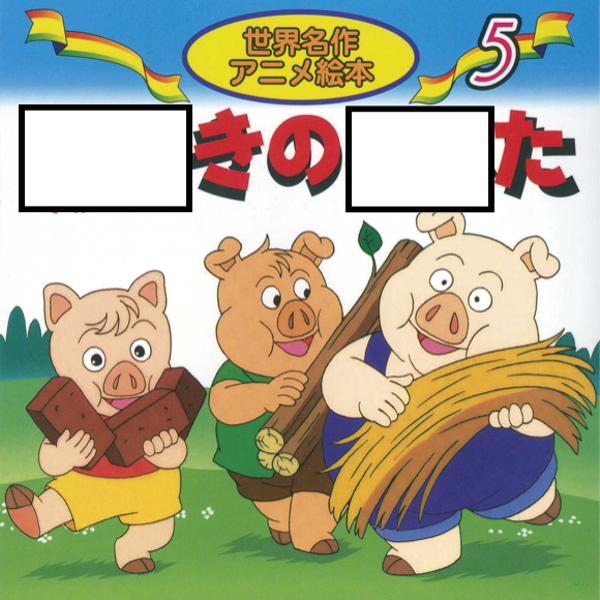
回答: 裁/時がき